STM8

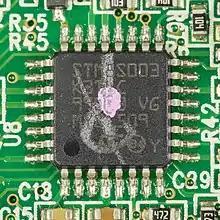
STM8S

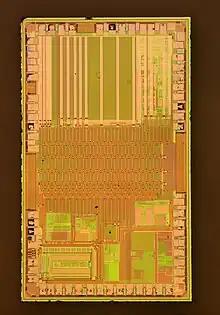
Die of the STM8L152

The STM8 is an 8-bit microcontroller family by STMicroelectronics. The STM8 microcontrollers use an extended variant of the ST7 microcontroller architecture. STM8 microcontrollers are particularly low cost for a full-featured 8-bit microcontroller.